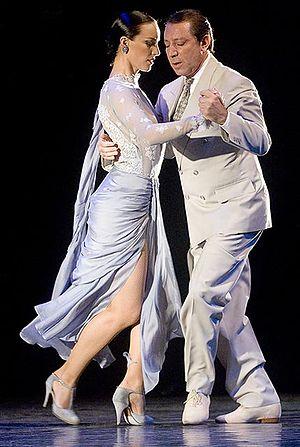
Les Sept pièces brèves d'Arthur Honegger est une œuvre pour piano composée en 1919 et 1920, éditée par Max Eschig.
Le tango de salon est une danse de salon assez proche des origines argentines du tango. Elle résulte des influences européennes et américaines sur le style et l'exécution de la danse.